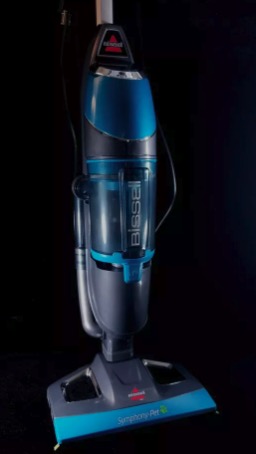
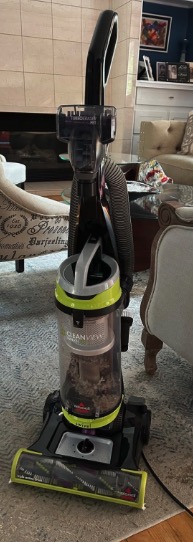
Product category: items_vacuum
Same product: no